Dene Grigar

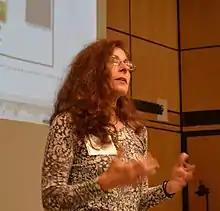
Dene Grigar speaking during the colloquium at the Digital Humanities Summer Institute, the University of Victoria, British Columbia, June 2014.

Dene (Rudyne) Grigar is a digital artist and scholar based in Vancouver, Washington. She was the president of the Electronic Literature Organization from 2013 to 2019. In 2016, Grigar received the International Digital Media and Arts Association's Lifetime Achievement Award. As director of the Electronic Literature Lab at Washington State University, Vancouver, Grigar collects, preserves, and analyzes digital media.